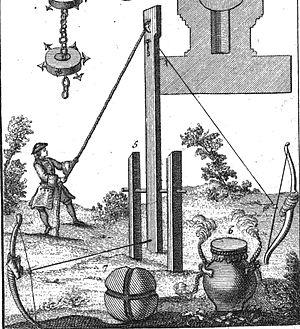
Jean-Charles Perrinet d’Orval, né à Sancerre en 1707 et mort le 5 mai 1782 à Paris, est un pyrotechnicien français.